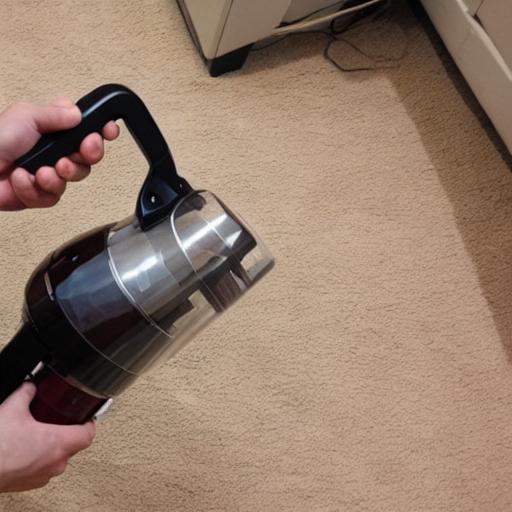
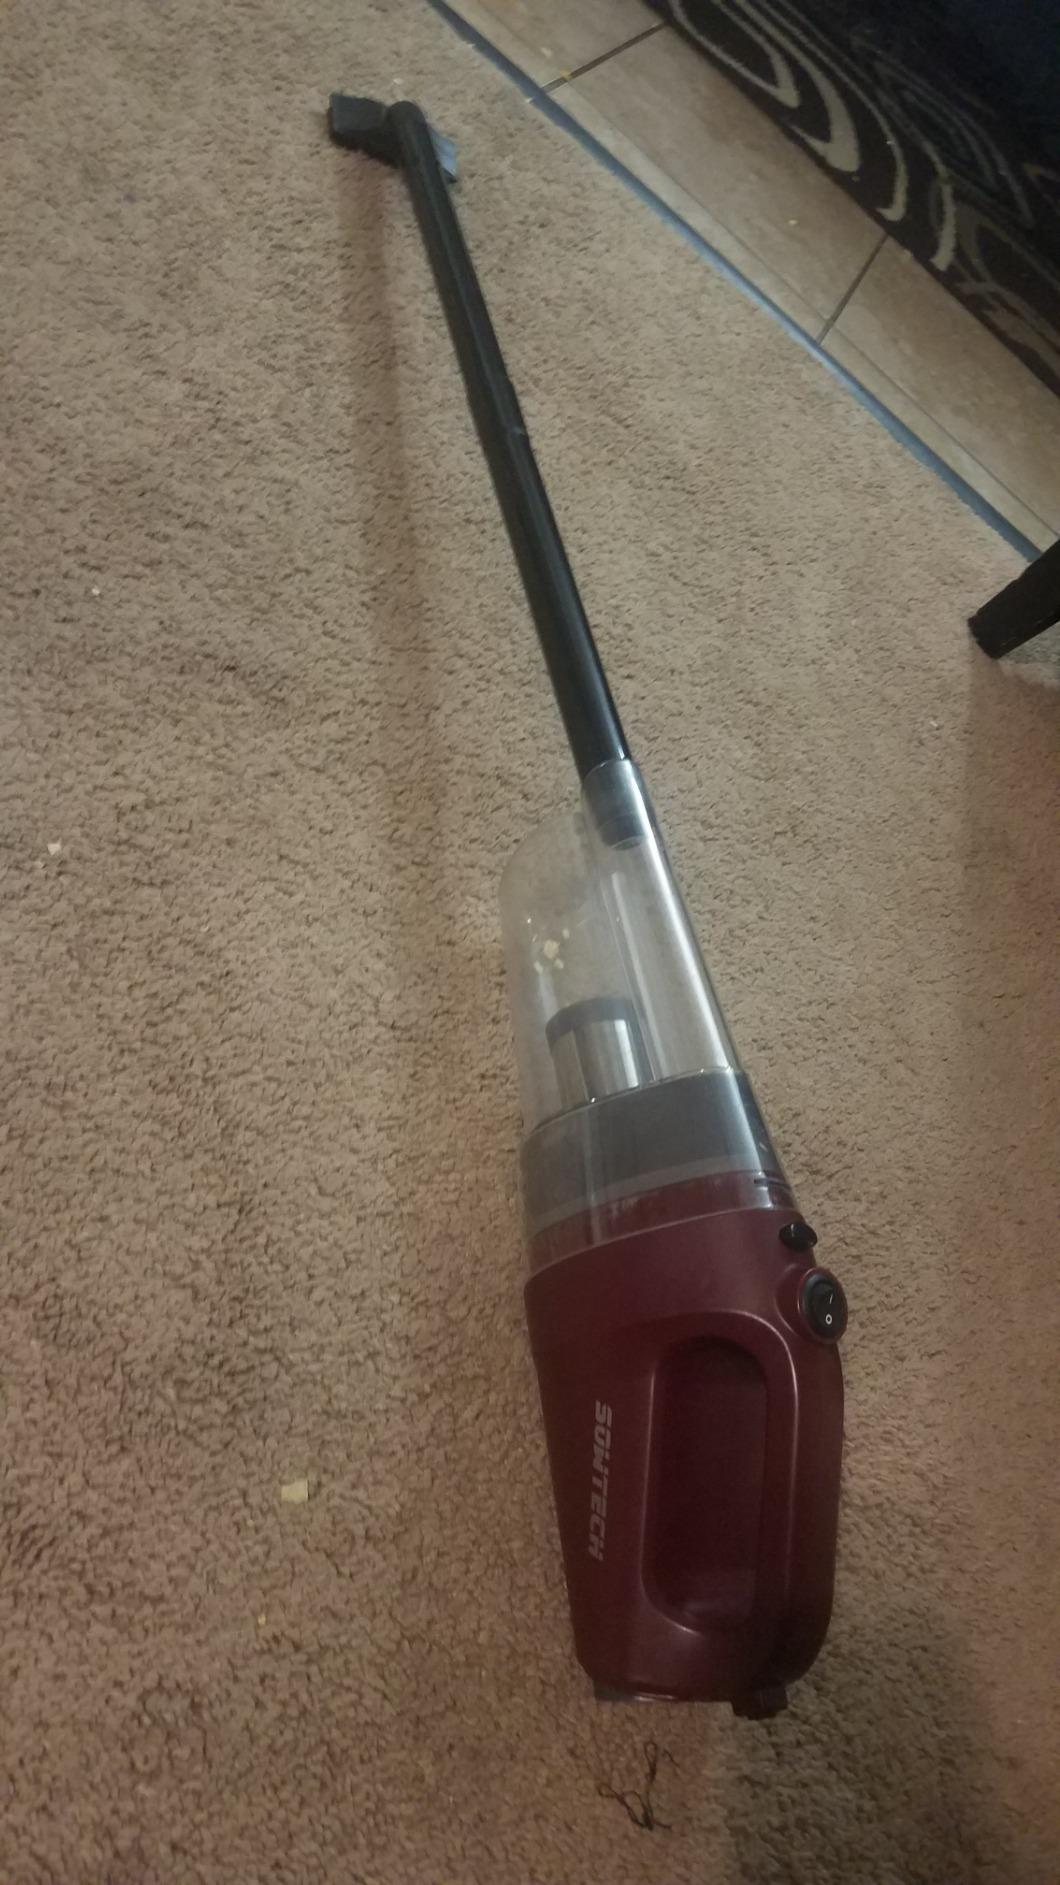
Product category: items_vacuum
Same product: no